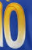
Number: 0